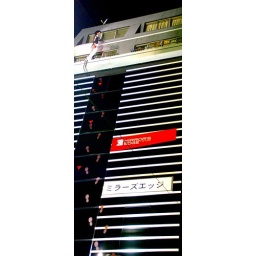
On a building in Shibuya, Japan. Notice the footprints and the girl standing at the top